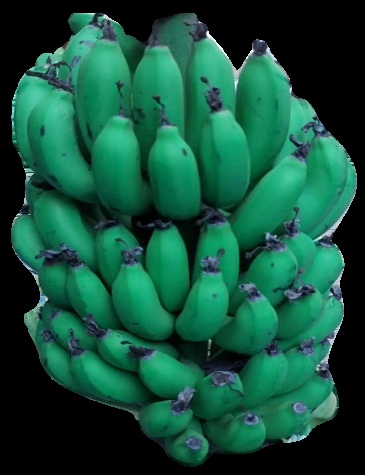
Variety: pachbale
Grade: grade2